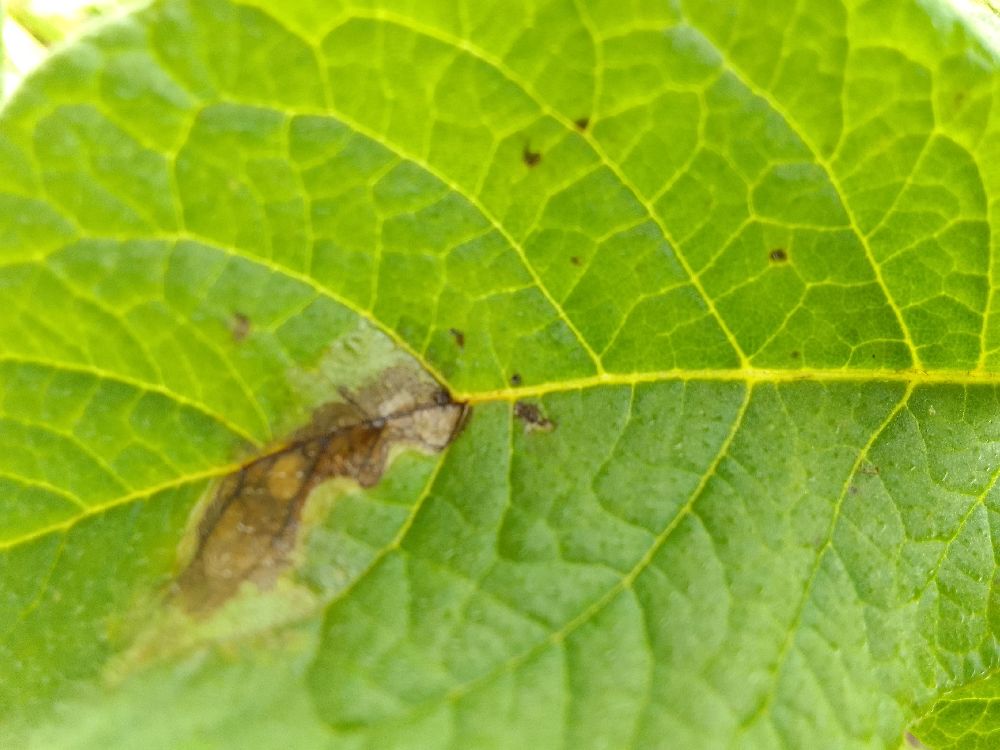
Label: Late blight